Orange Harvest

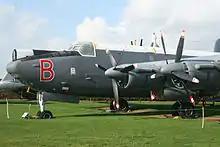
Front half of a Shackleton aircraft. The Orange Harvest antenna is visible as a ribbed white cylinder on top of the fuselage.

Orange Harvest was an ESM receiver fitted to marine patrol Avro Shackletons during the Cold War.